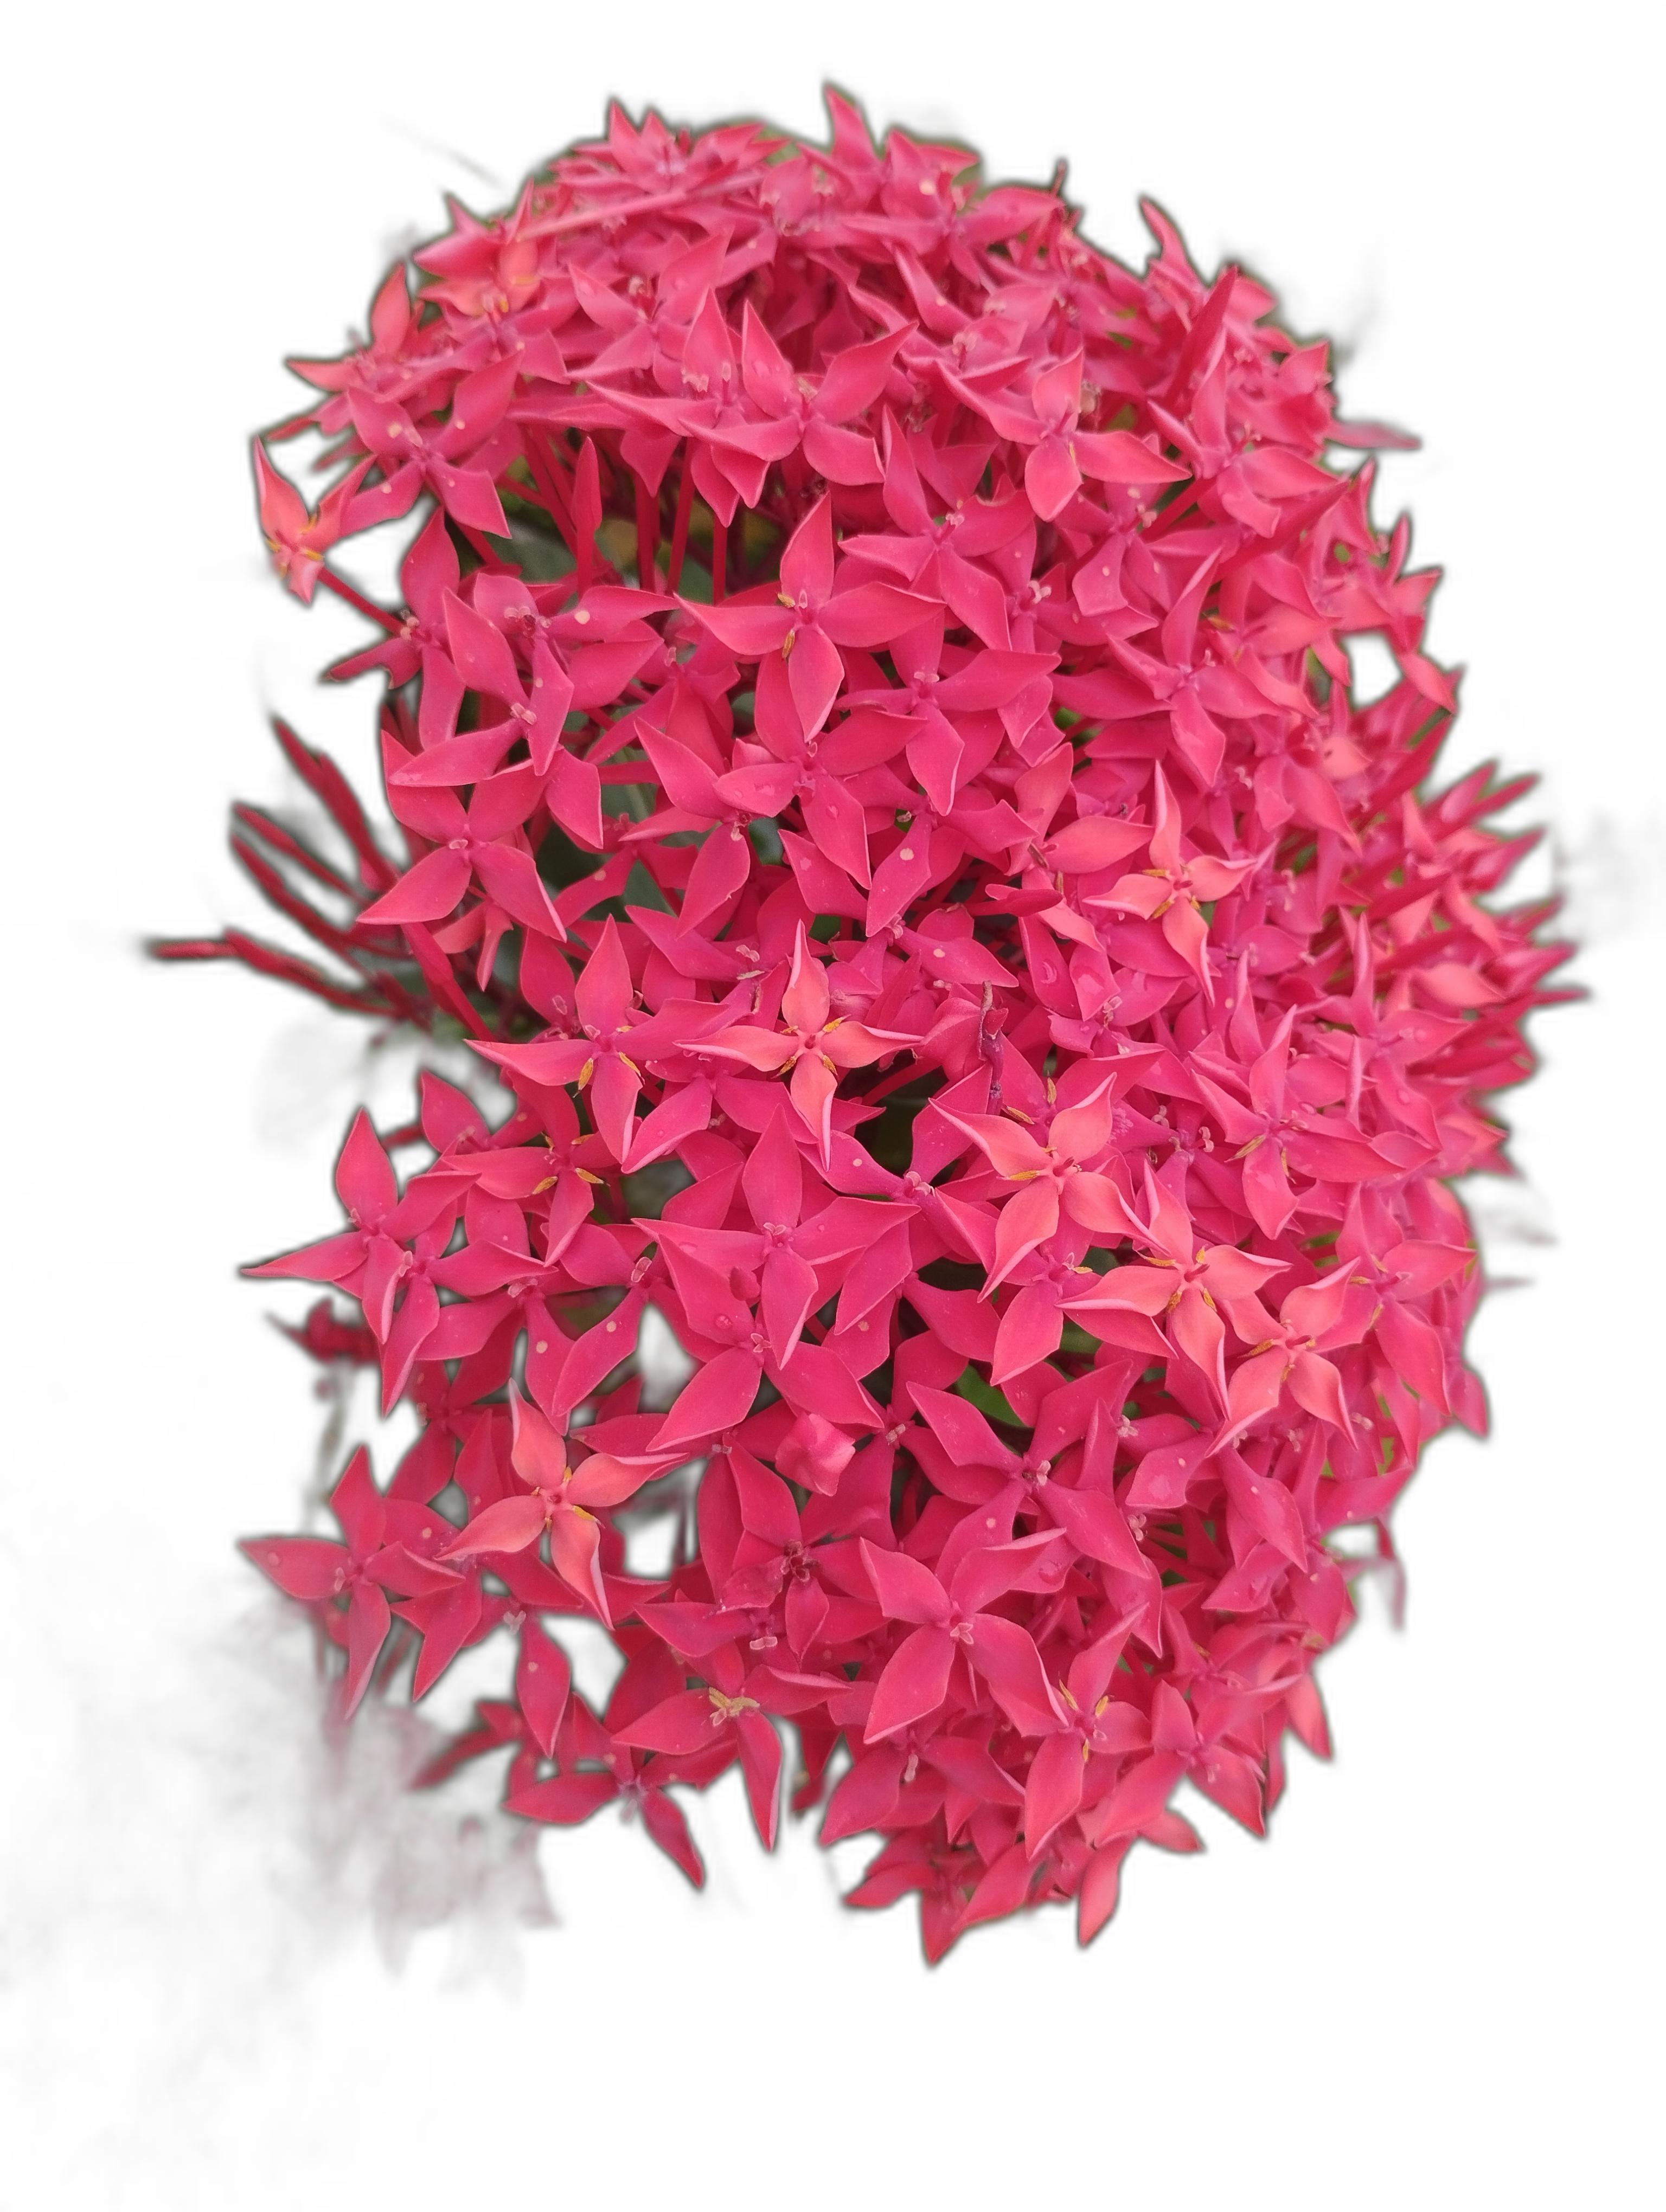
Label: Jungle geranium